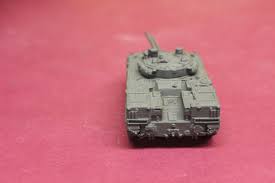
Label: BMD